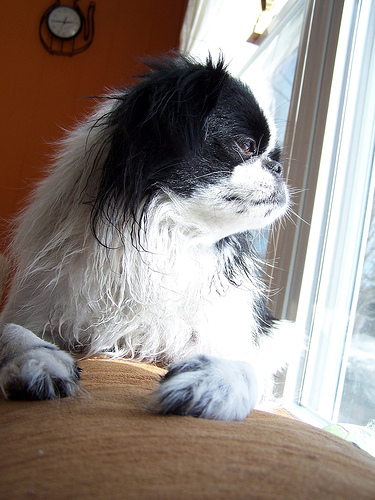
Animal: dog
Breed: japanese chin